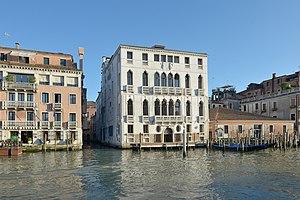
Palazzo Garzoni et le Fondaco Marcello à droit à Venise . Vue de la façade sur le Canal Grande.